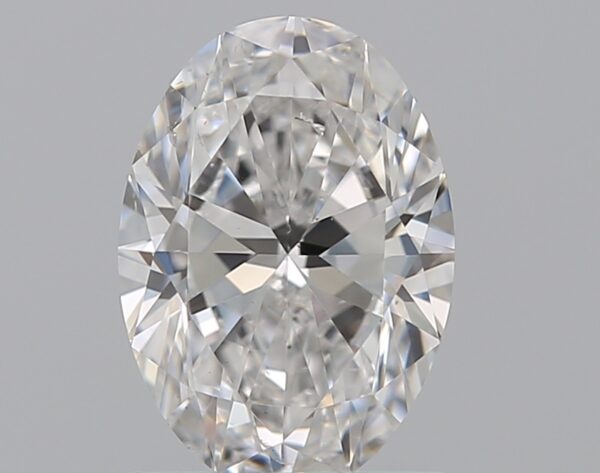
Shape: oval
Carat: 0.9
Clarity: SI1
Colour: D
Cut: EX
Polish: EX
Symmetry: VG
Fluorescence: N
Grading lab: GIA
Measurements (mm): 7.55 x 5.36 x 3.35